Nelson Dewey

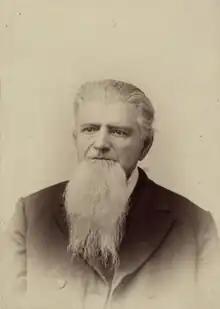
Photo of Dewey from later in life.

Dewey lived in Cassville for the rest of his life, except the time from 1858 until 1863, when he lived at Platteville, Wisconsin. In 1863, Dewey unsuccessfully ran for Lieutenant Governor; he also lost his 1869 and 1871 attempts at re-election to State Senate.